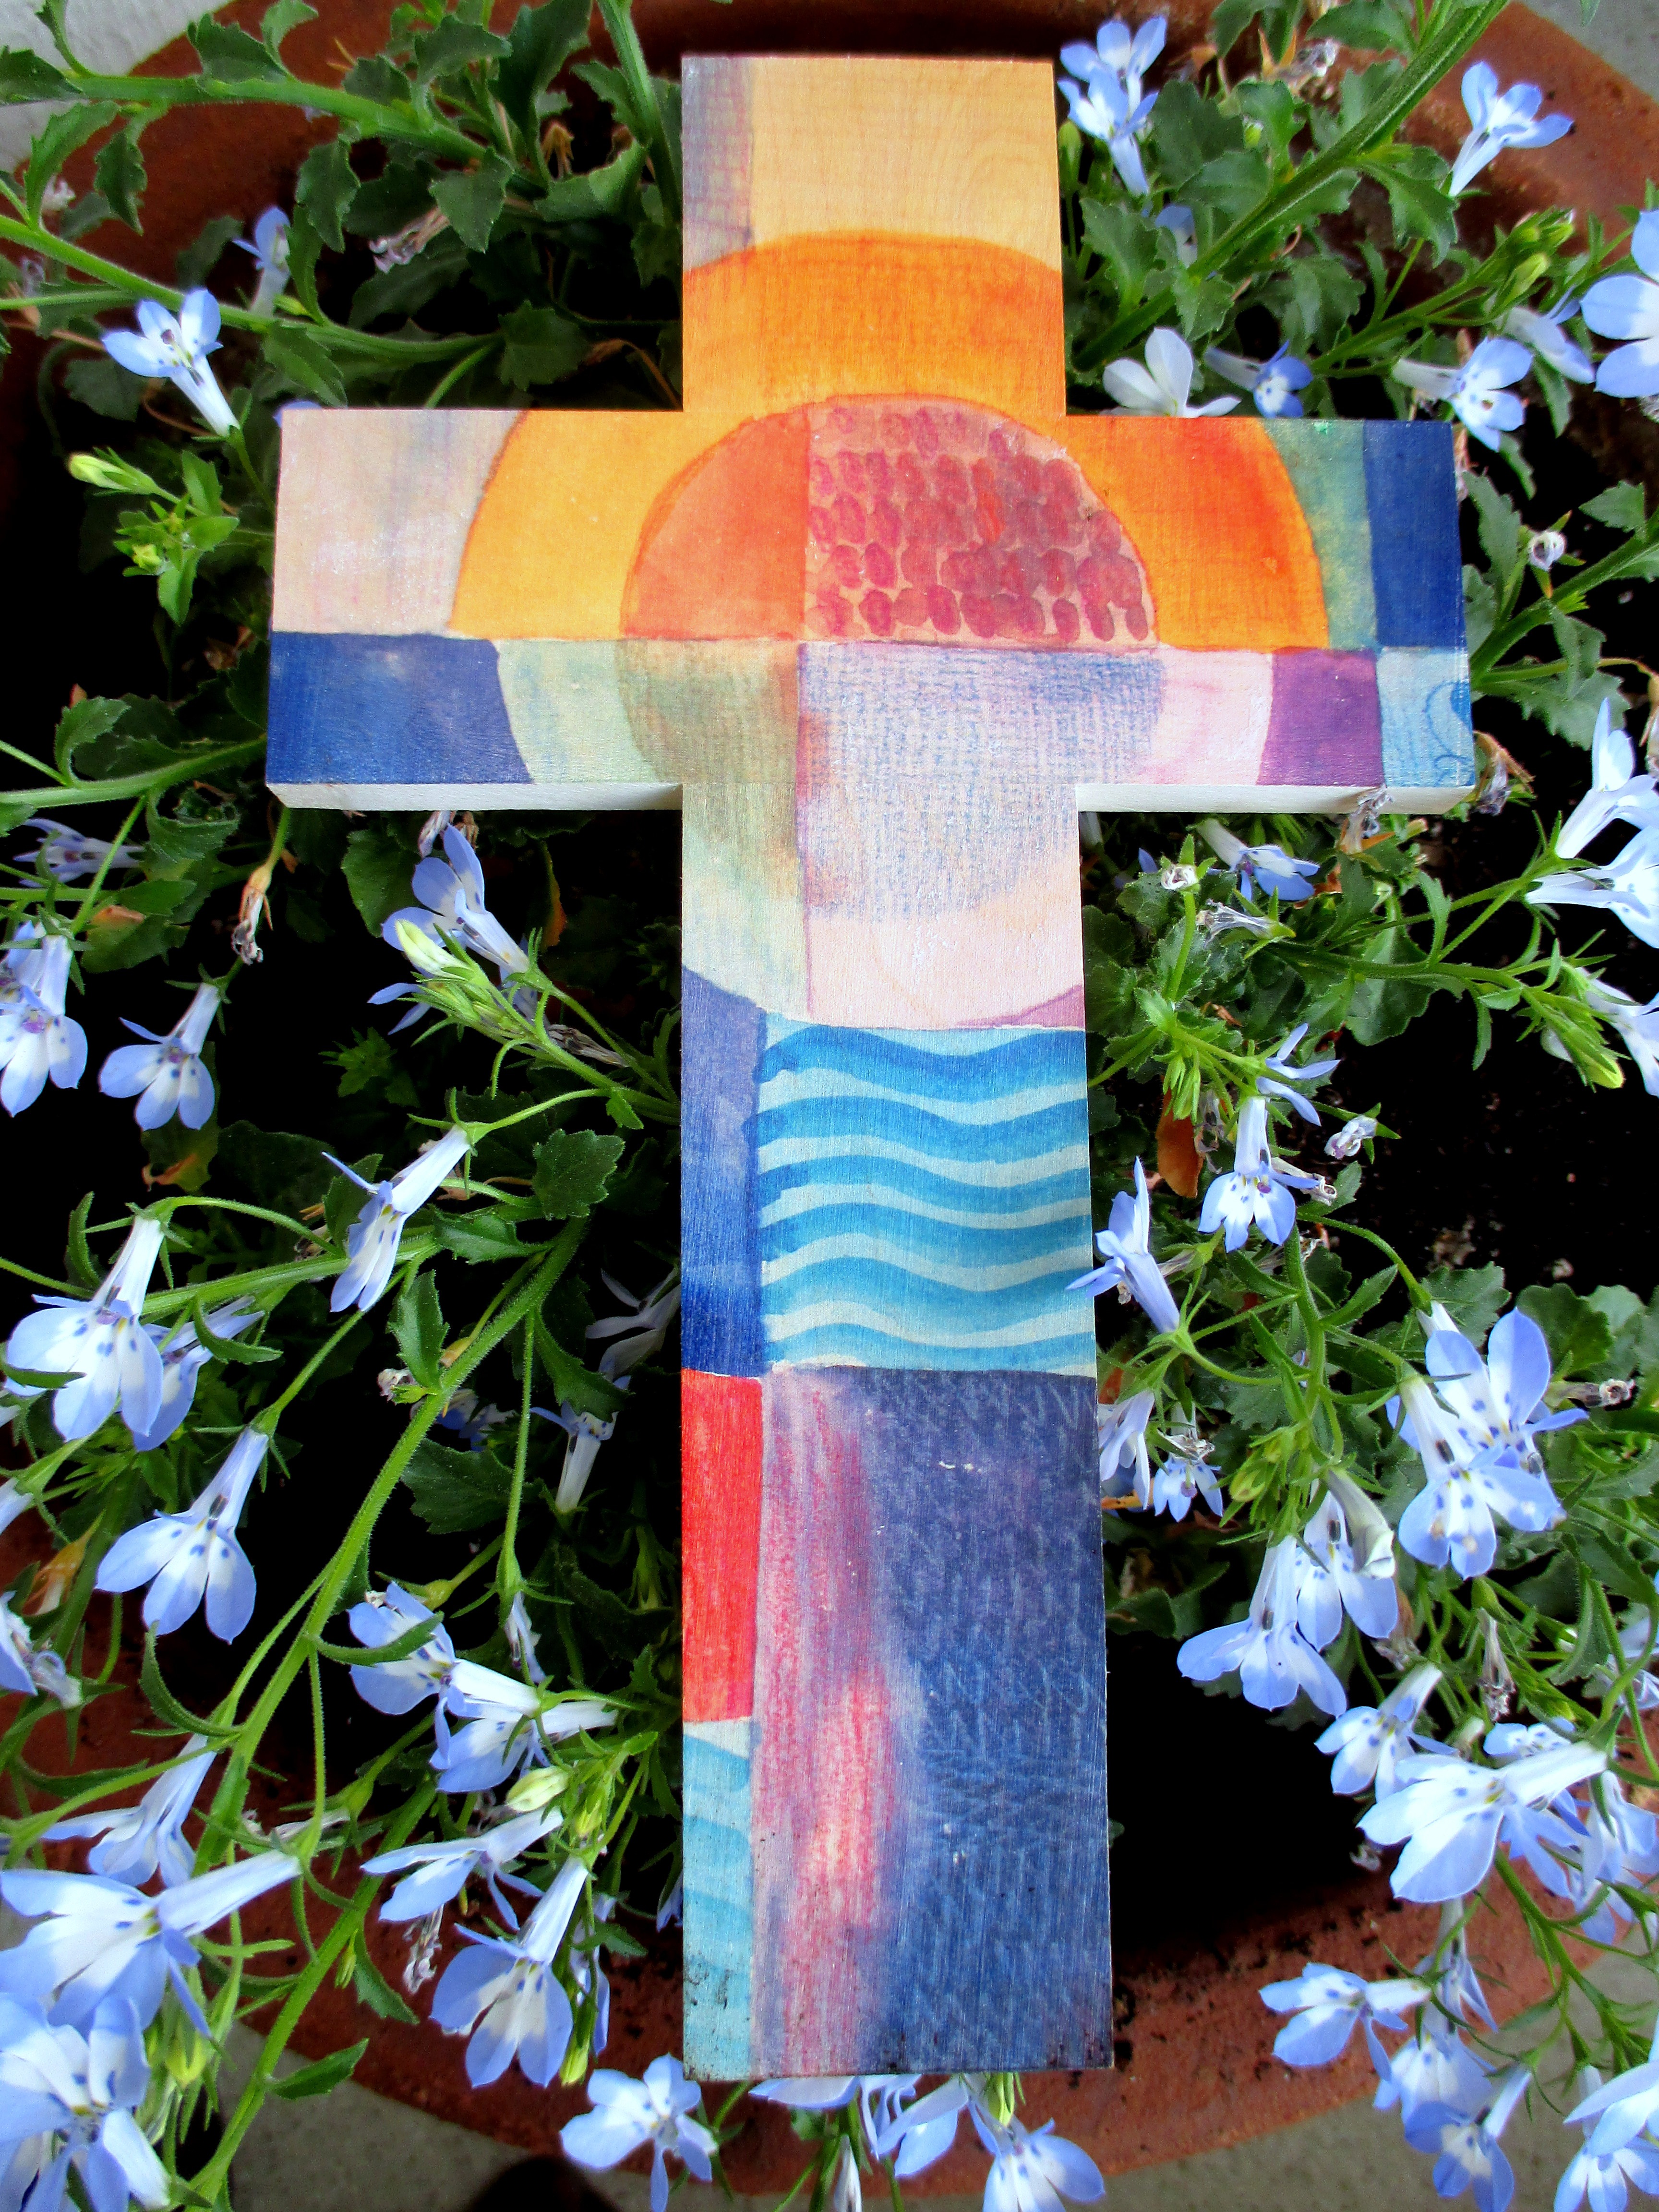
branch, flower, symbol, religion, church, cross, christian, wooden cross, christmas decoration, art, faith